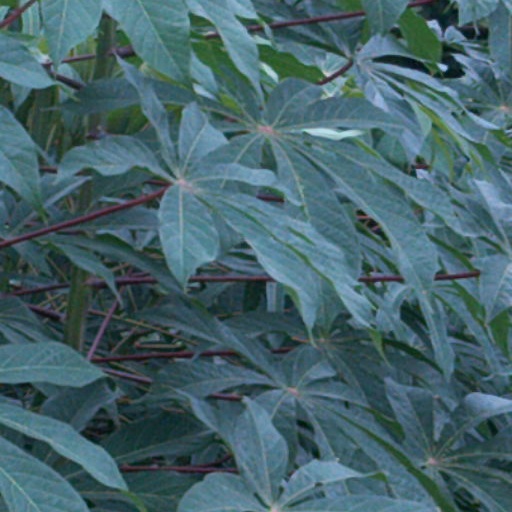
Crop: cassava